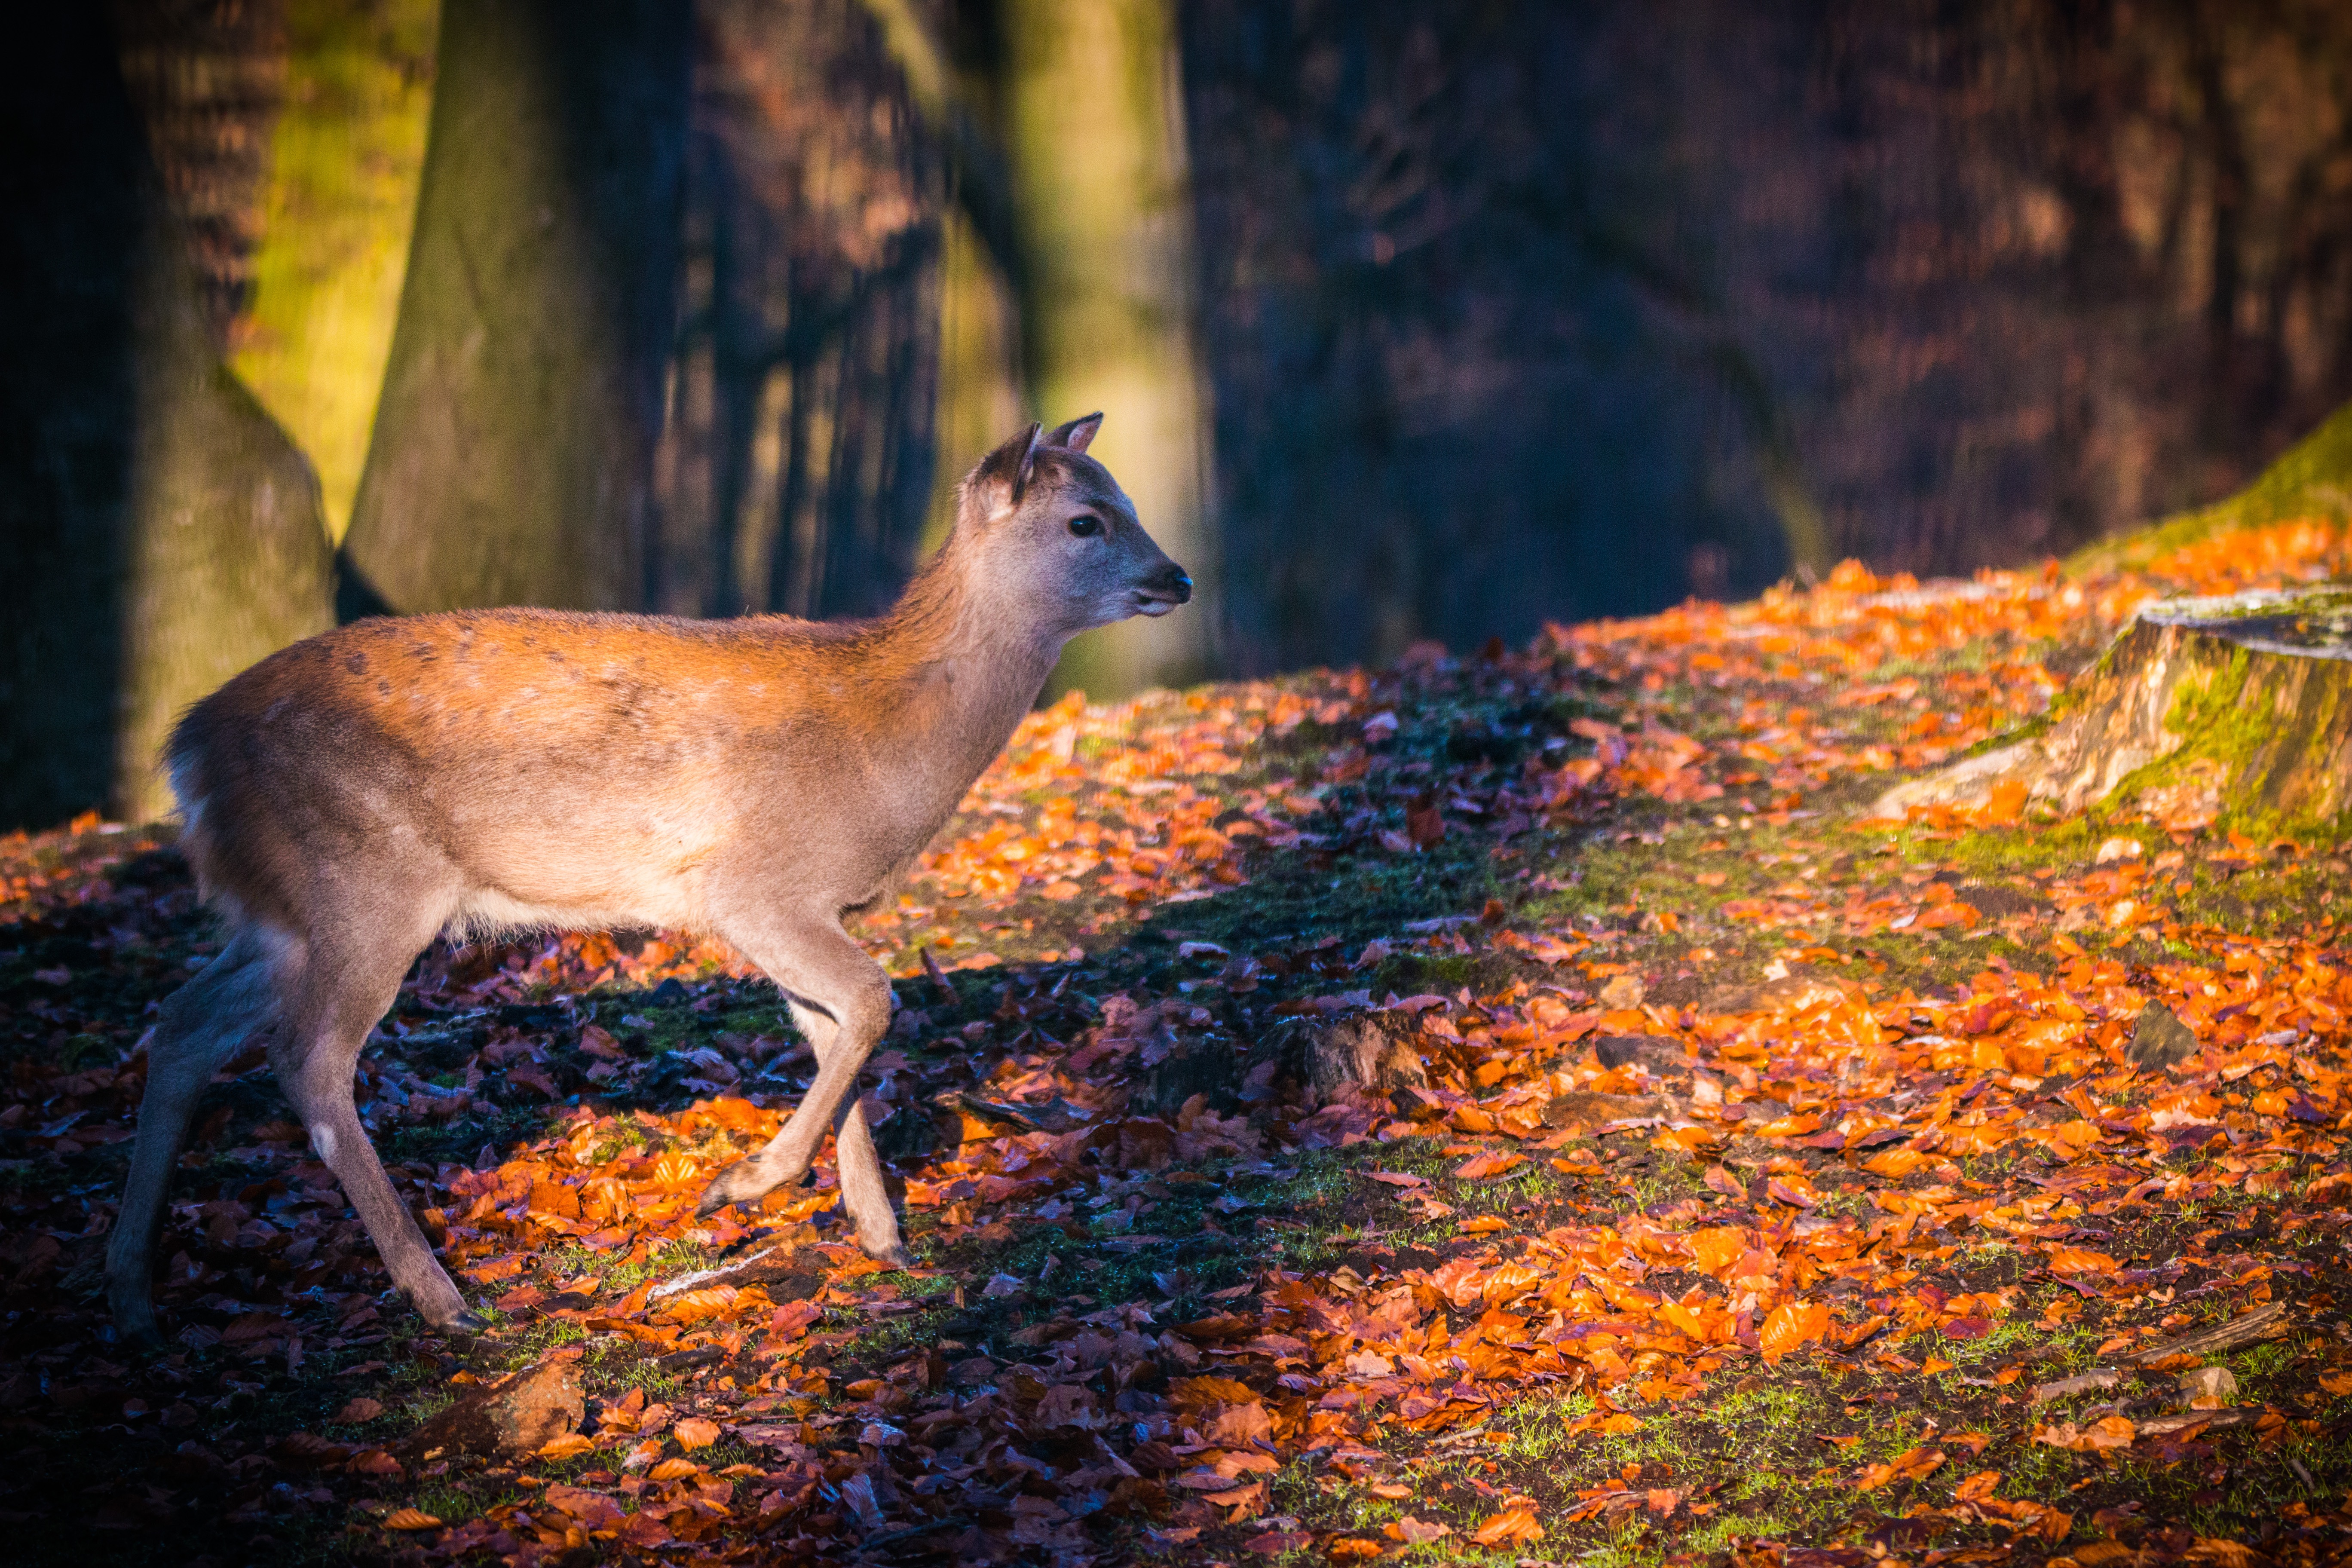
nature, forest, wilderness, leaf, animal, wildlife, wild, deer, autumn, mammal, season, fauna, fawn, woodland, hirsch, roe deer, red deer, wildlife park, white tailed deer, furred game